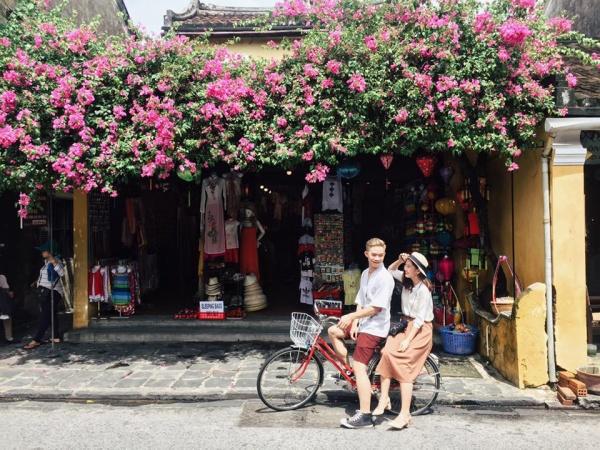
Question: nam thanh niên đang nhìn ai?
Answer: cô gái ngồi phía sau